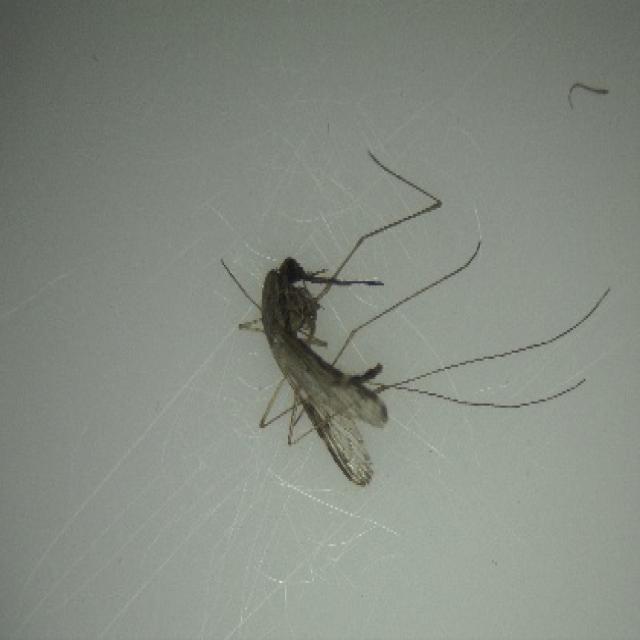
Species: anopheles_sinensis